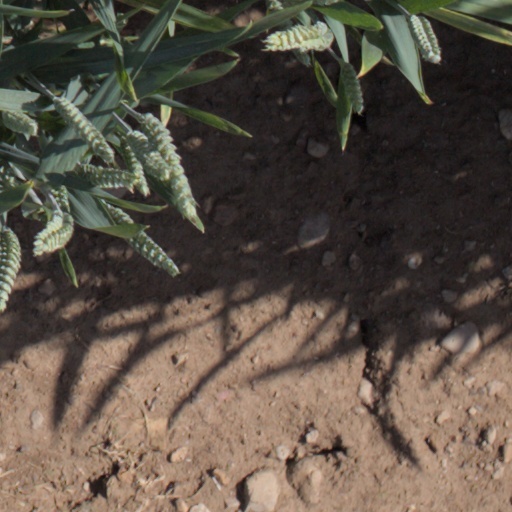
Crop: wheat